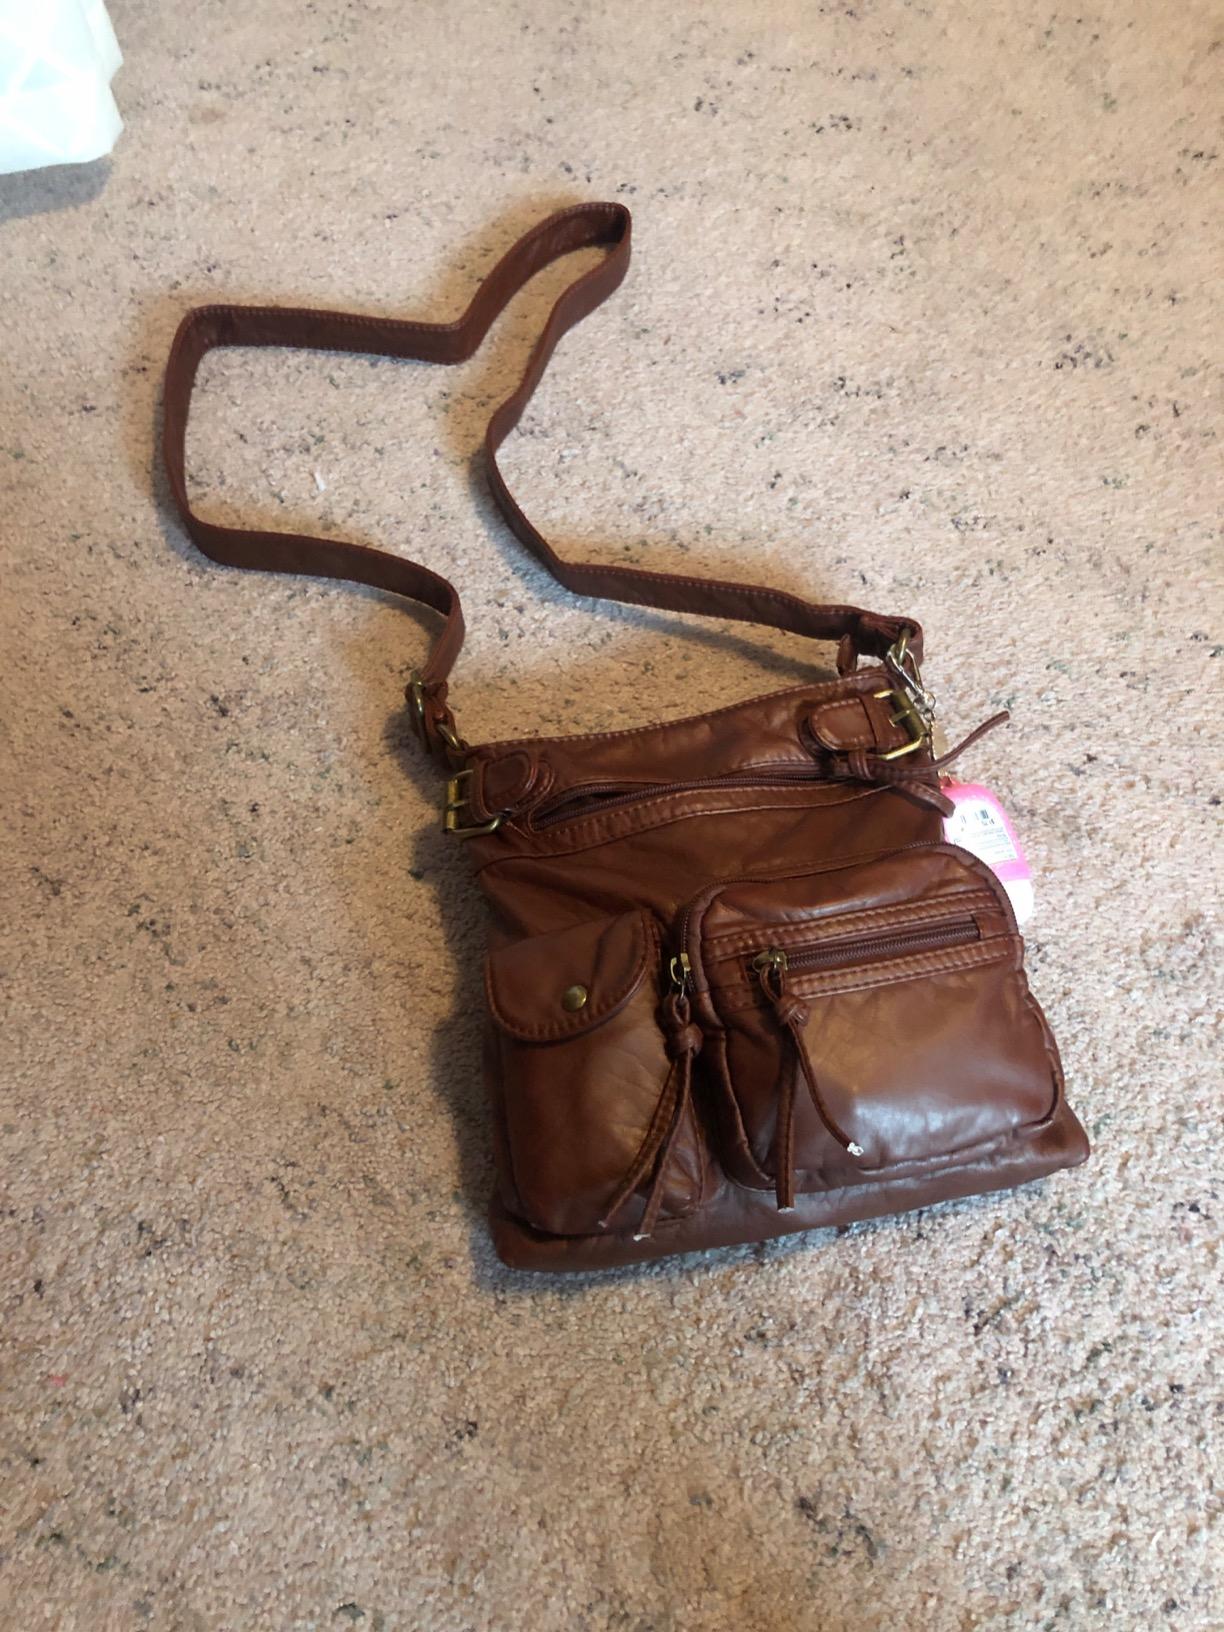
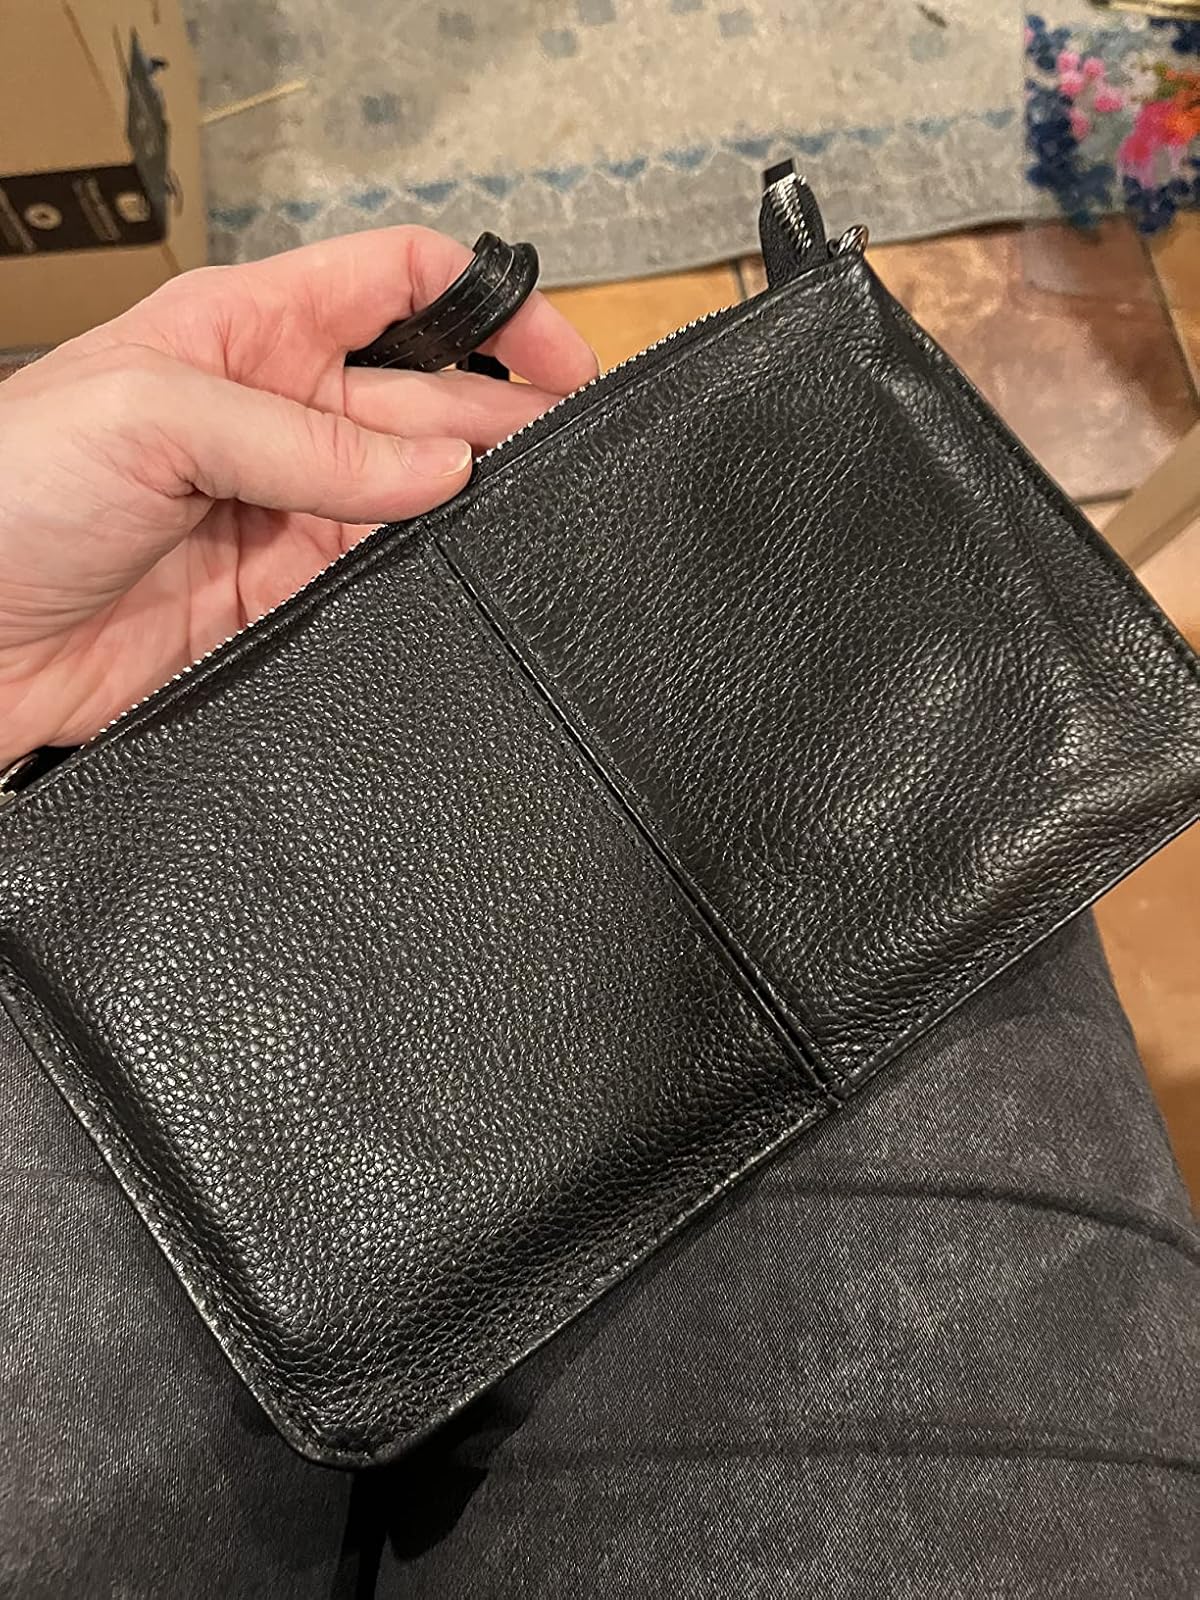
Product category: accessories_handbag
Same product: no